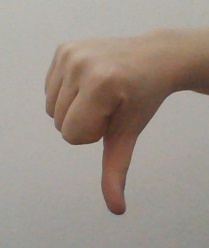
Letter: waw